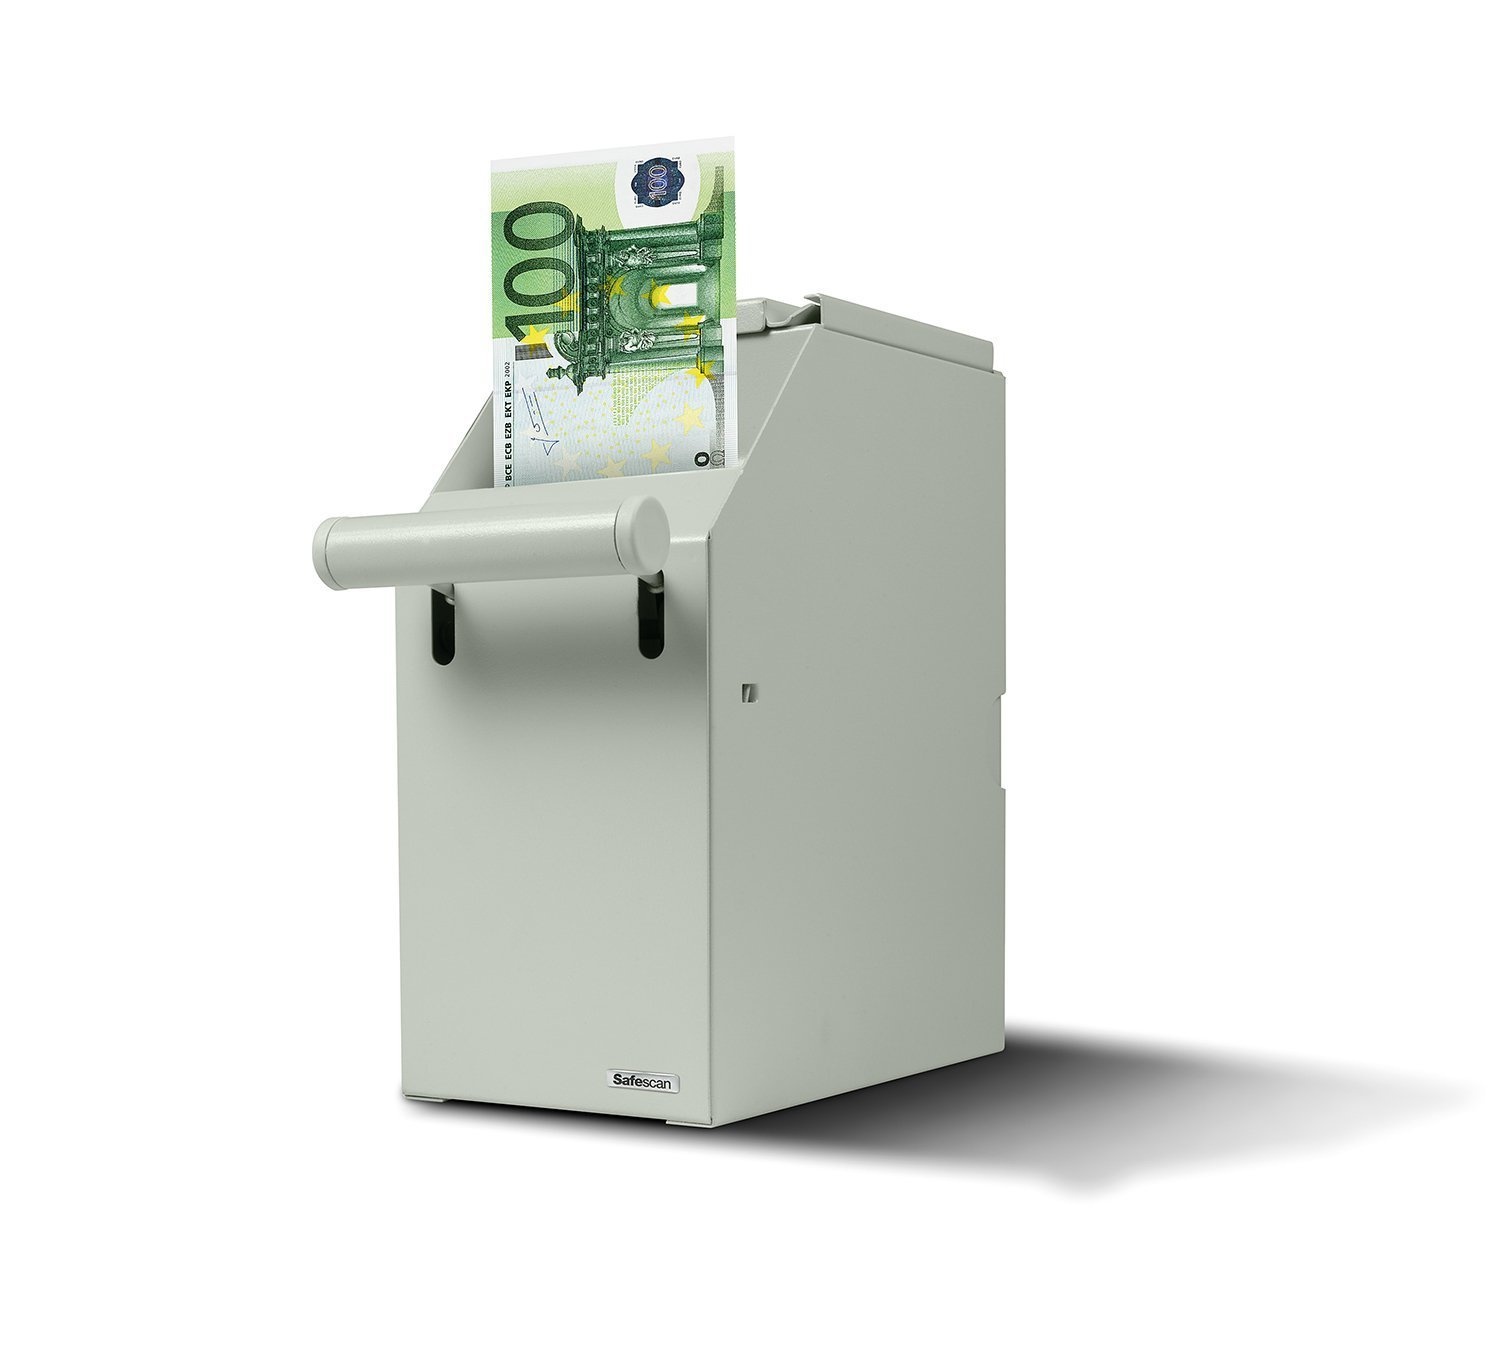
Safescan 4100 Caja para dinero blanca que permite almacenar billetes de forma segura - Almacena hasta 300 billetes - Se coloca debajo de un mostrador - Se puede instalar cerca del cajón portamonedas
Marca: Safescan Color: Blanco Caracteristicas: ALMACENAMIENTO SEGURO DE BILLETES: mantenga sus billetes fuera de la vista y lejos de los ladrones; el Safescan 4100 almacena de forma segura sus billetes de alto valor hasta que esté listo para procesarlos; de este modo, le protege a usted y a su negocio, todo el día DISEÑO DURADERO: guarde su dinero en efectivo con total confianza; gracias a su diseño totalmente de acero y a su mecanismo seguro de apertura con dos llaves, puede confiar en que el Safescan 4100 mantendrá sus billetes a buen recaudo; la primera llave puede utilizarse para retirar la caja fuerte del mostrador, pero se necesita una segunda llave para abrirla; esto le proporciona una doble protección ACCESO FÁCIL Y DISCRETO: solo necesita unos minutos para instalar discretamente el Safescan 4100 debajo de su mostrador; permite guardar fácilmente hasta 300 billetes a lo largo del día, sin que nadie se dé cuenta; el complemento óptimo para su punto de venta MILES DE PERSONAS CONFÍAN EN NOSOTROS: Safescan ofrece soluciones de gestión de efectivo fiables, inteligentes y duraderas a empresas de todo el mundo; nuestros productos están diseñados prestando especial atención al detalle y la calidad, para que siempre pueda encontrar la solución óptima que respalde su negocio durante muchos años Unión: Productos de oficina Fecha de lanzamiento: 01-05-2017 Número de modelo del producto: 4100 white Identificador de producto del fabricante: 4100 white EAN: 8717496330307 Dimensiones del paquete: 11.9 x 9.5 x 4.4 inches Idiomas: Inglés
Brand: Safescan
Category: Business & Industrial > Retail > Money Handling > Money Changers